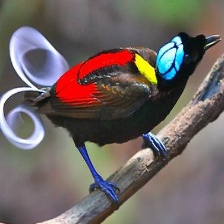
Species: WILSONS BIRD OF PARADISE
Scientific name: CICINNURUS RESPUBLICA